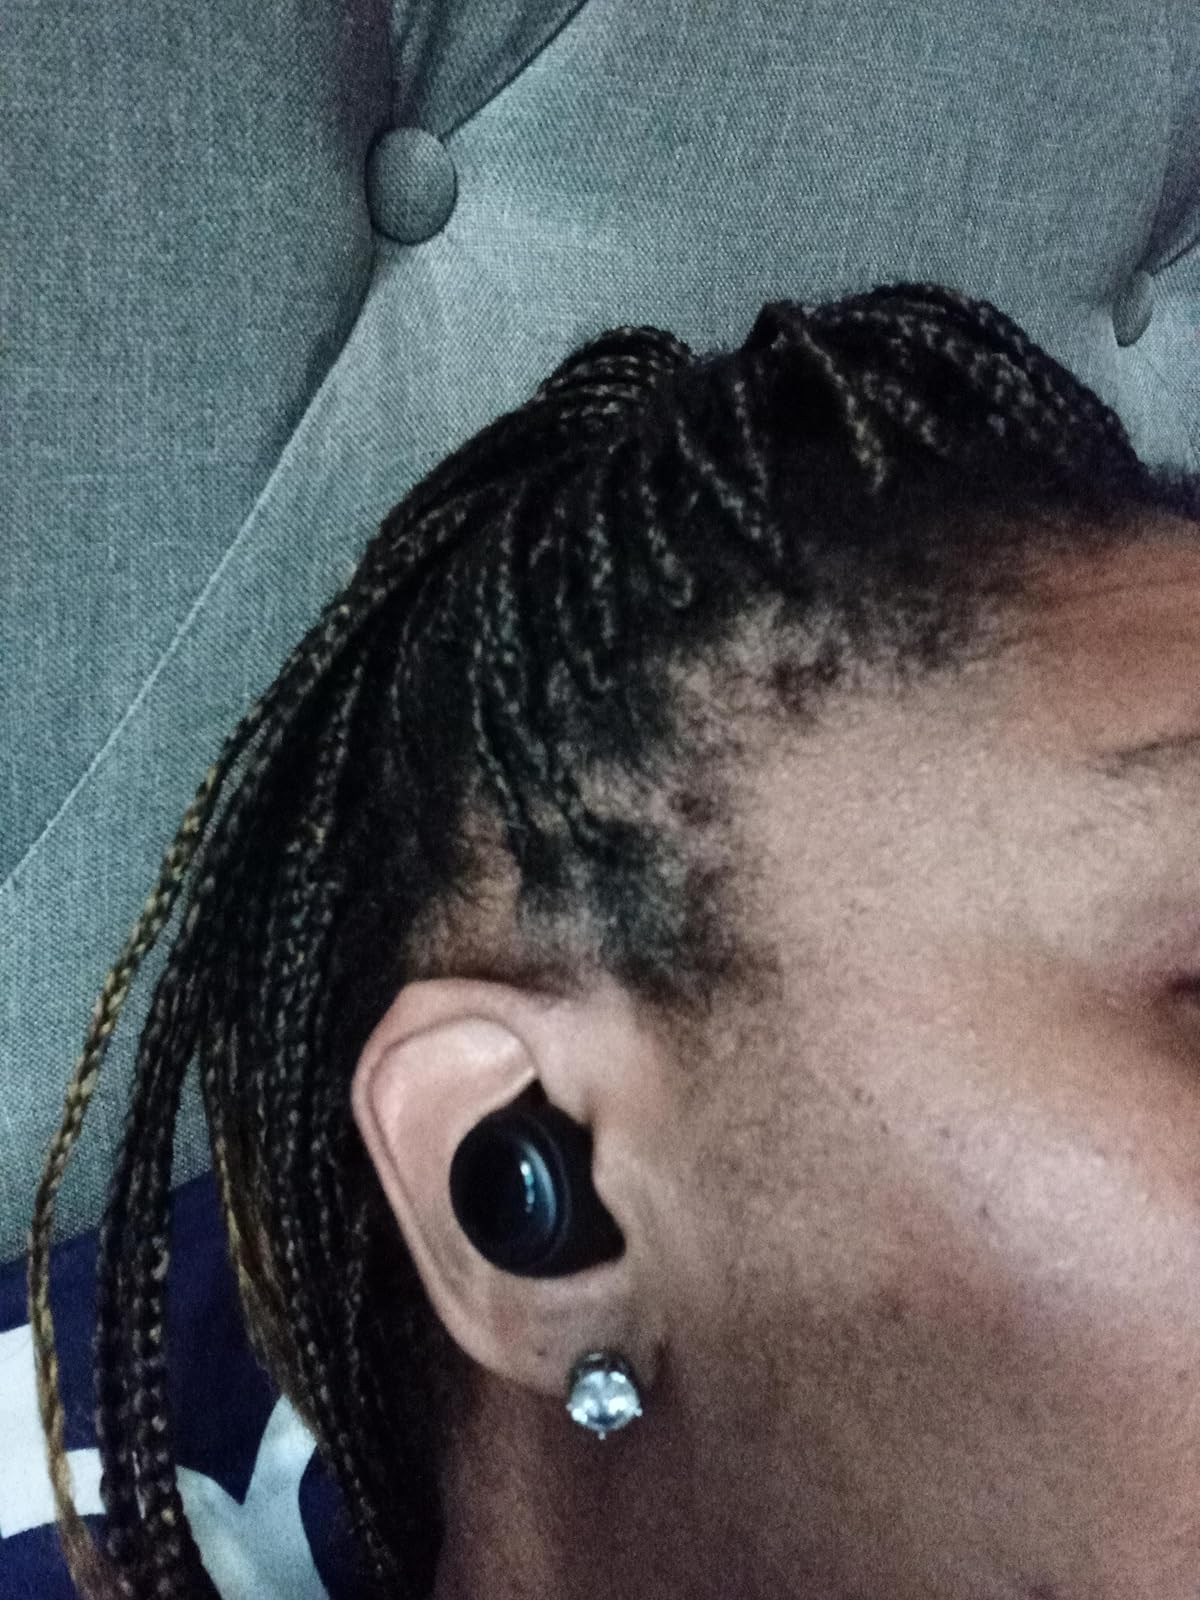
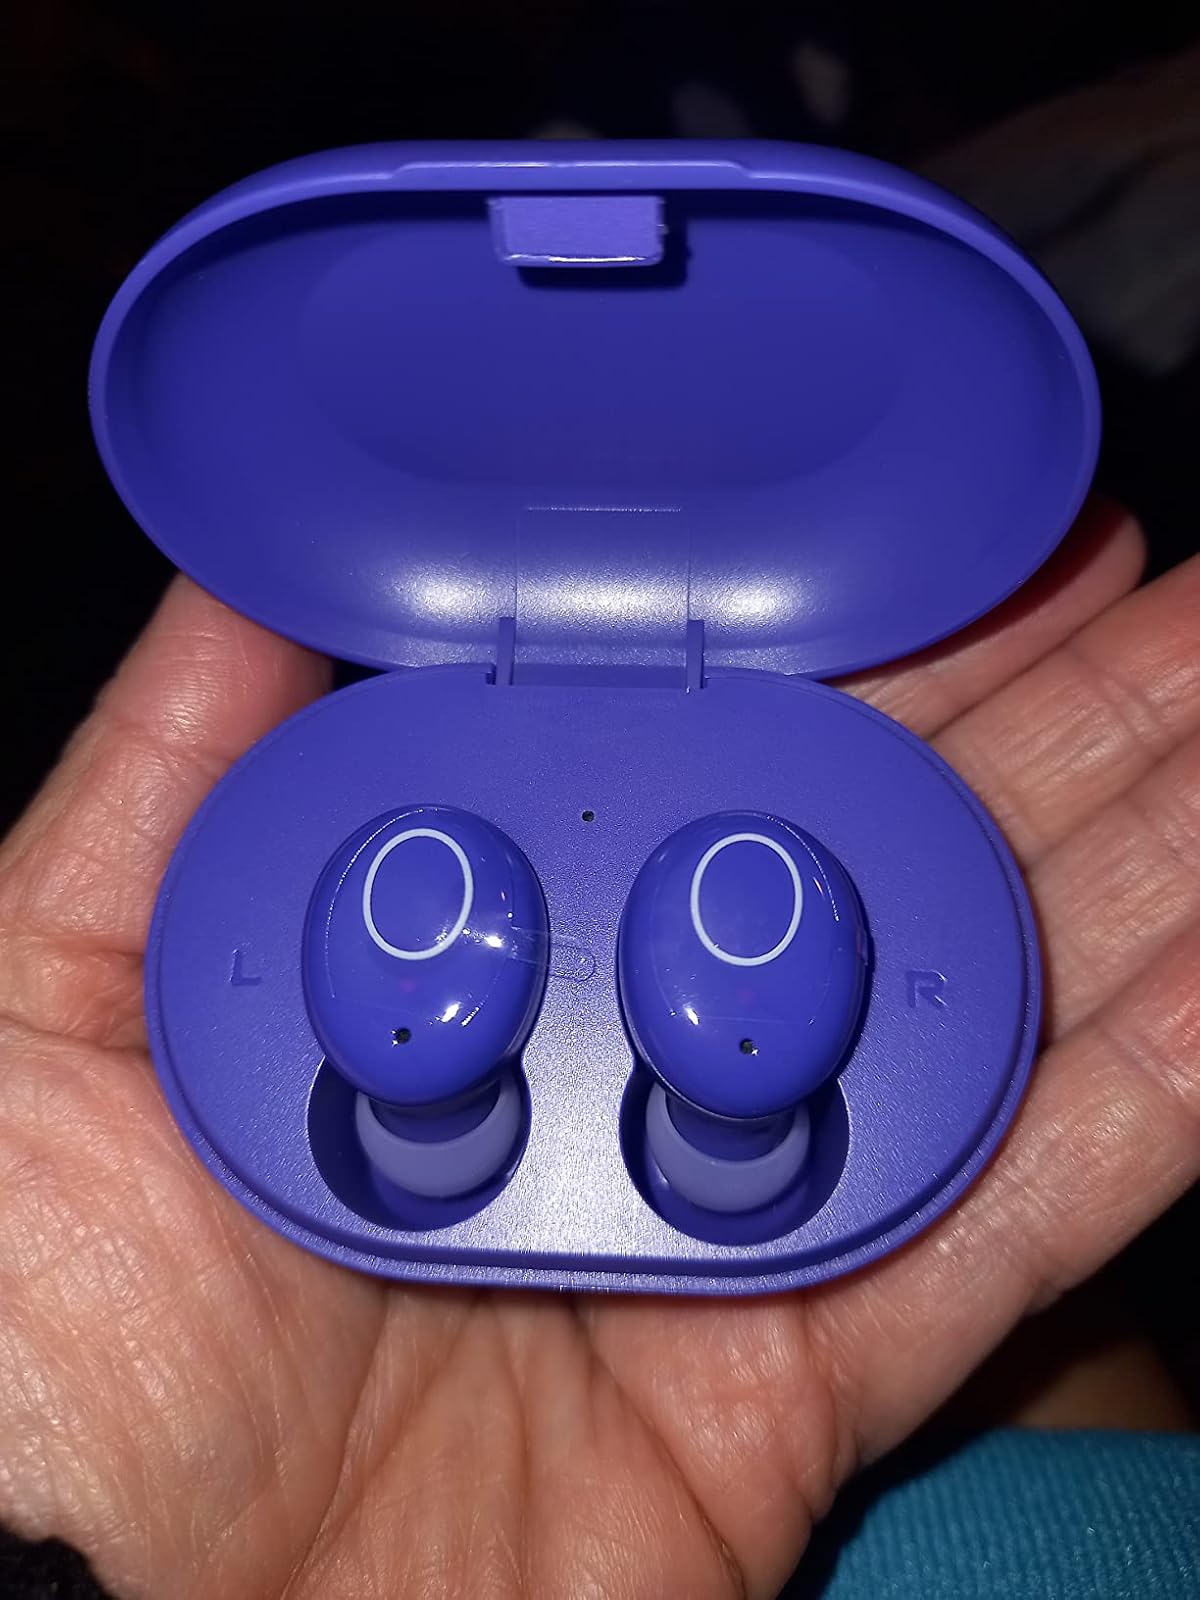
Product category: earbuds
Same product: no